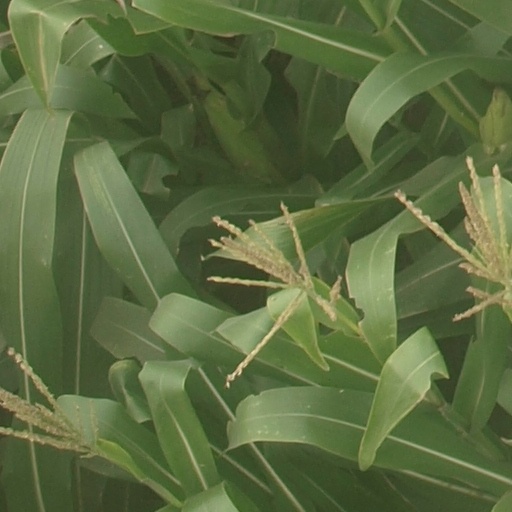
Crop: maize; corn